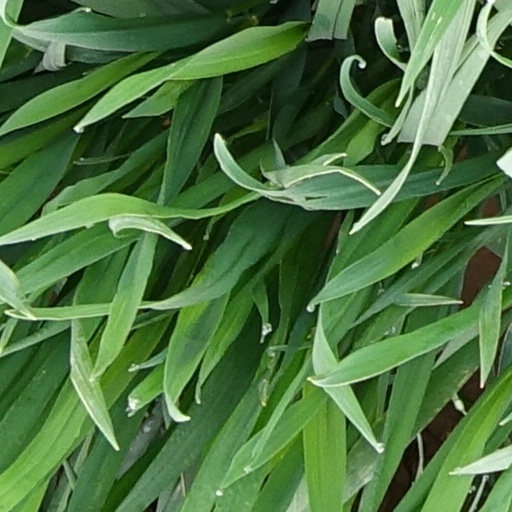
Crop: wheat